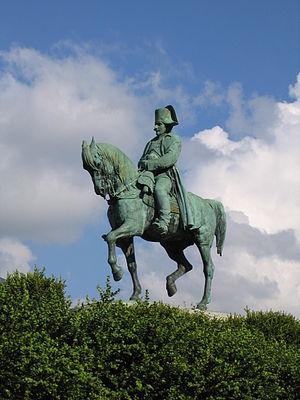
Emmanuel Frémiet: Statue équestre de Napoléon Ier, 1868, placée en 1930 à Laffrey (au sud de Grenoble), dans la «
Le bonapartisme est une famille de pensée politique française, qui s'inspire des actions des empereurs Napoléon Iᵉʳ et Napoléon III. Le terme a deux acceptions :
Cet article recense les œuvres d'art dans l'espace public de l'Isère, en France.
L'iconographie de Napoléon Iᵉʳ se réfère à l'ensemble des représentations peintes, gravées, et sculptées du général et Premier Consul Napoléon Bonaparte, devenu empereur sous le nom de Napoléon Iᵉʳ. Réalisées de son vivant à des fins de propagande, elles furent après sa mort destinées à évoquer la légende napoléonienne.
Cette page recense les représentations statuaires de Napoléon Iᵉʳ dans l'espace public en France.
Laffrey est une commune française située dans le département de l'Isère en région Auvergne-Rhône-Alpes.